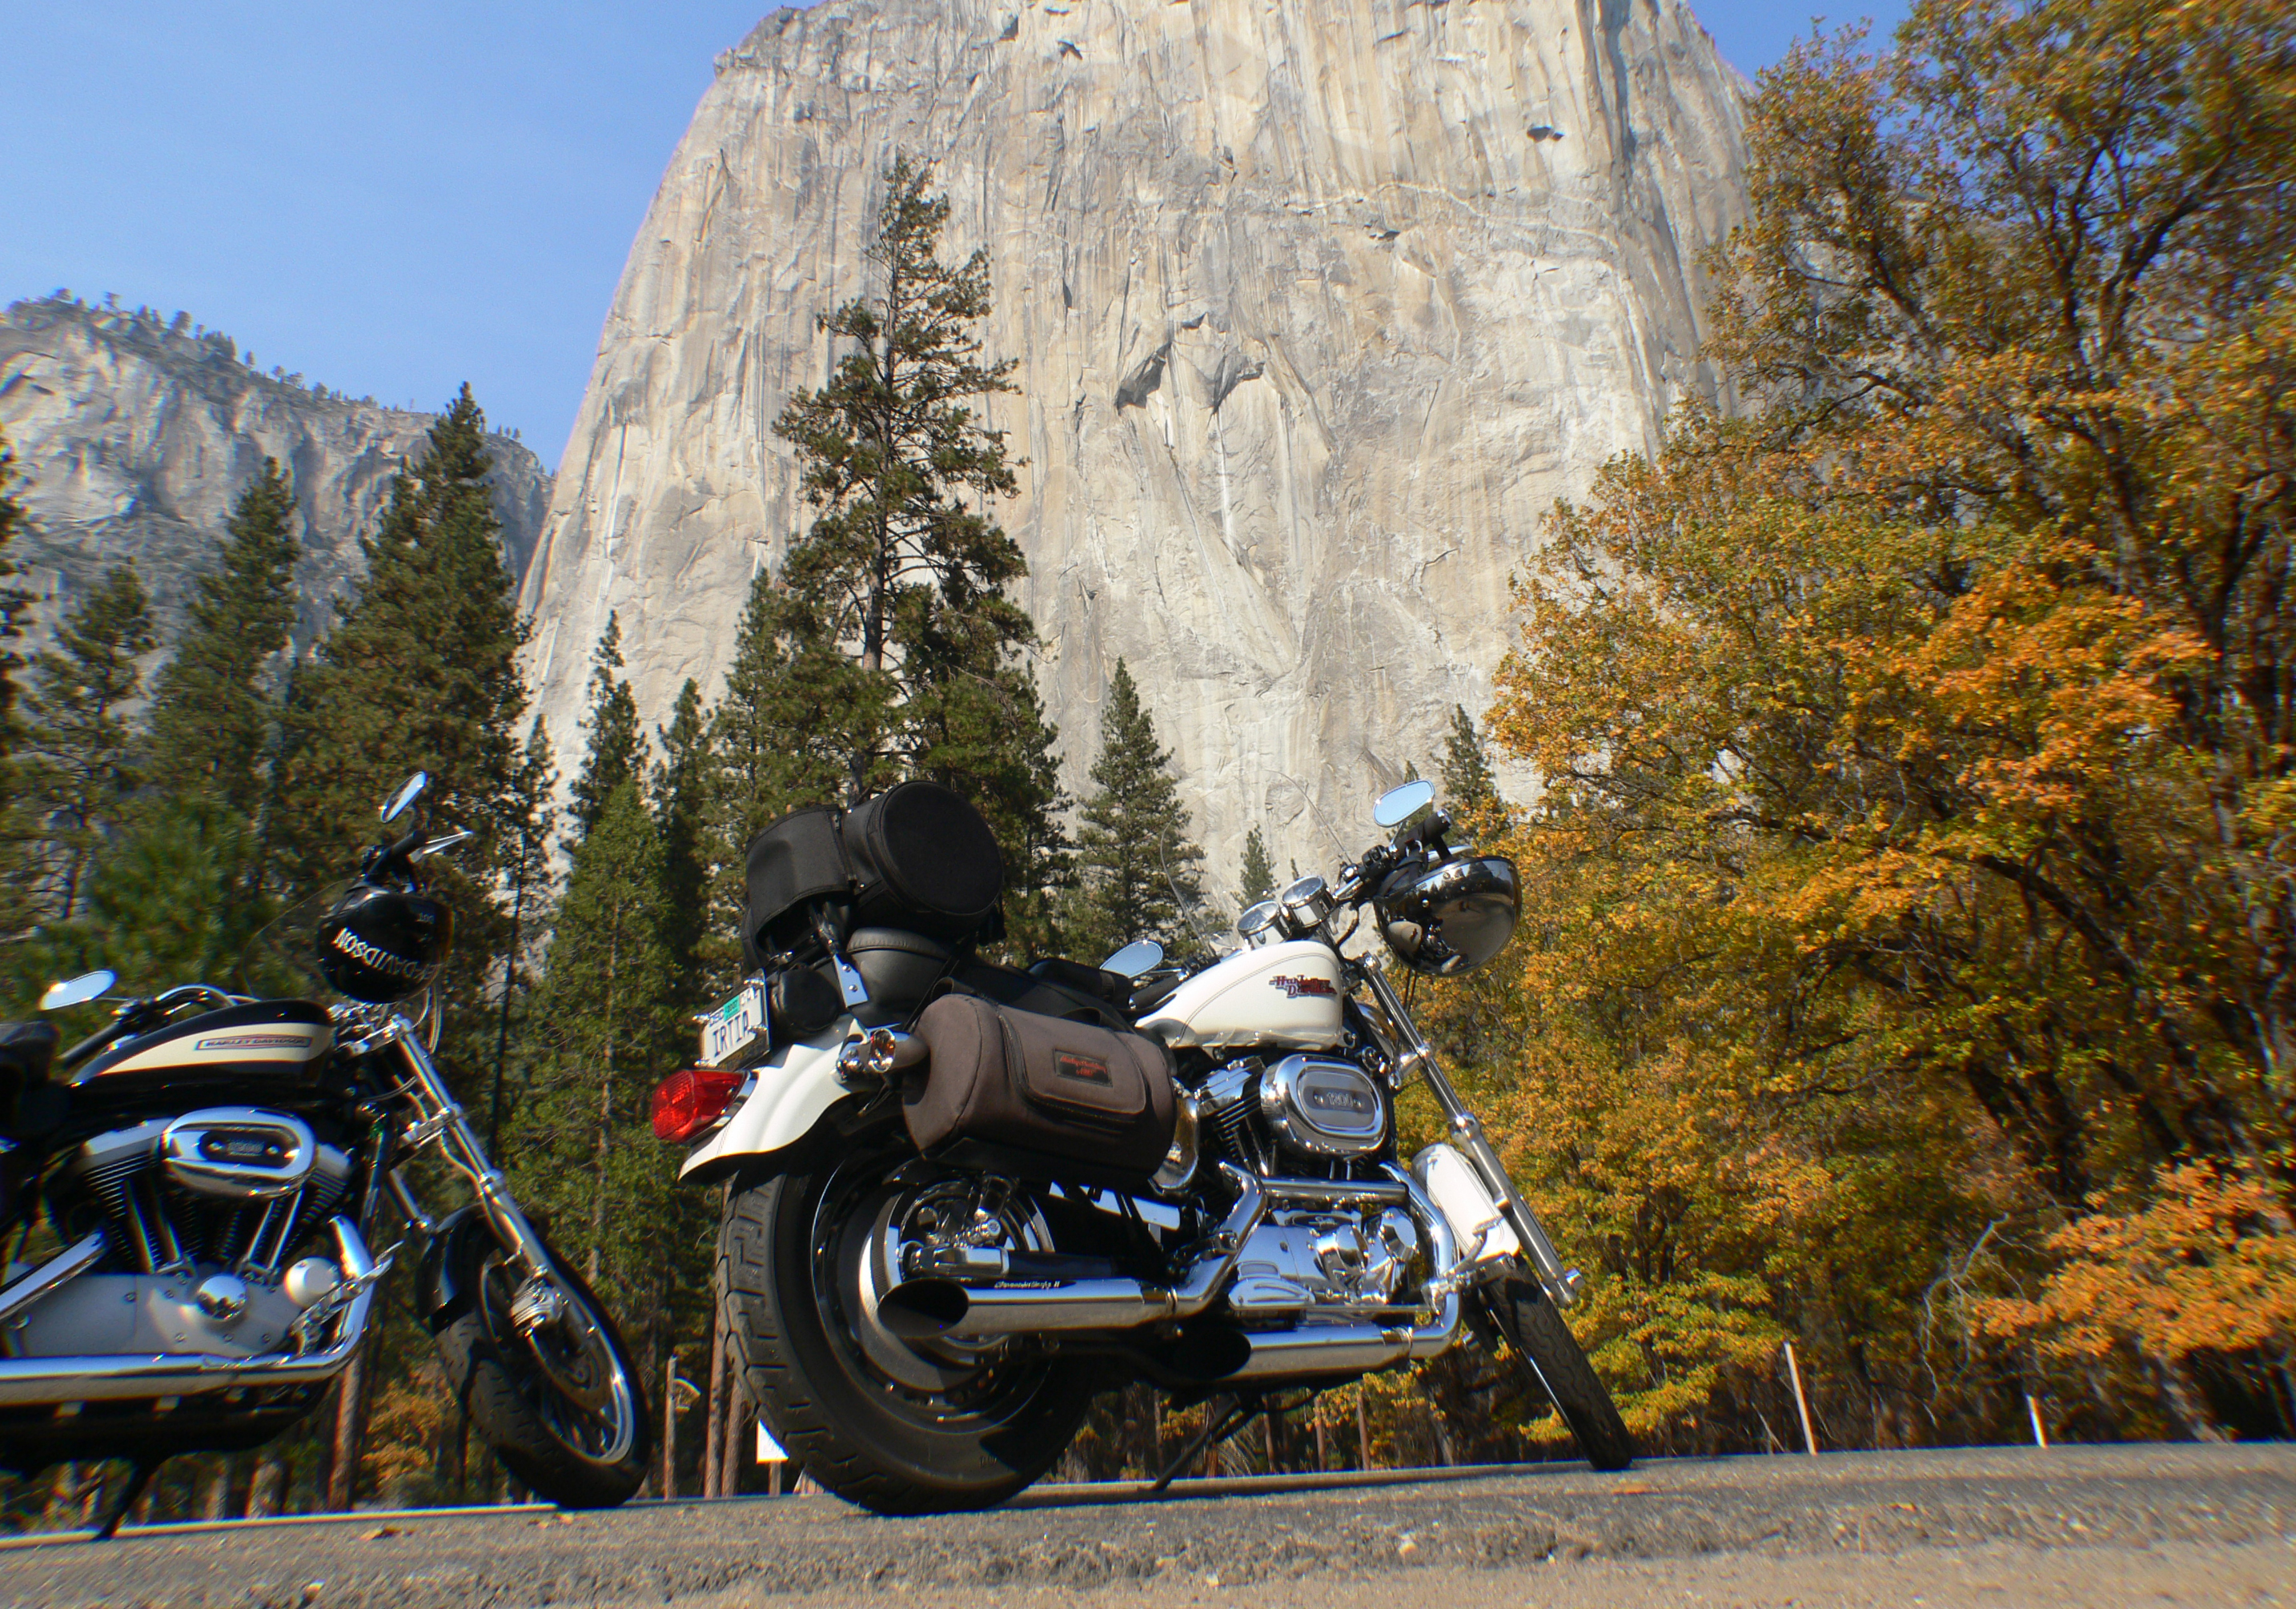
car, fall, adventure, vehicle, motorcycle, autumn, camping, outdoors, nationalpark, publicdomain, mountains, waterfalls, bridgecamera, halfdome, highsierracalifornia, yesomite, motorcycling, automobile make, off roading